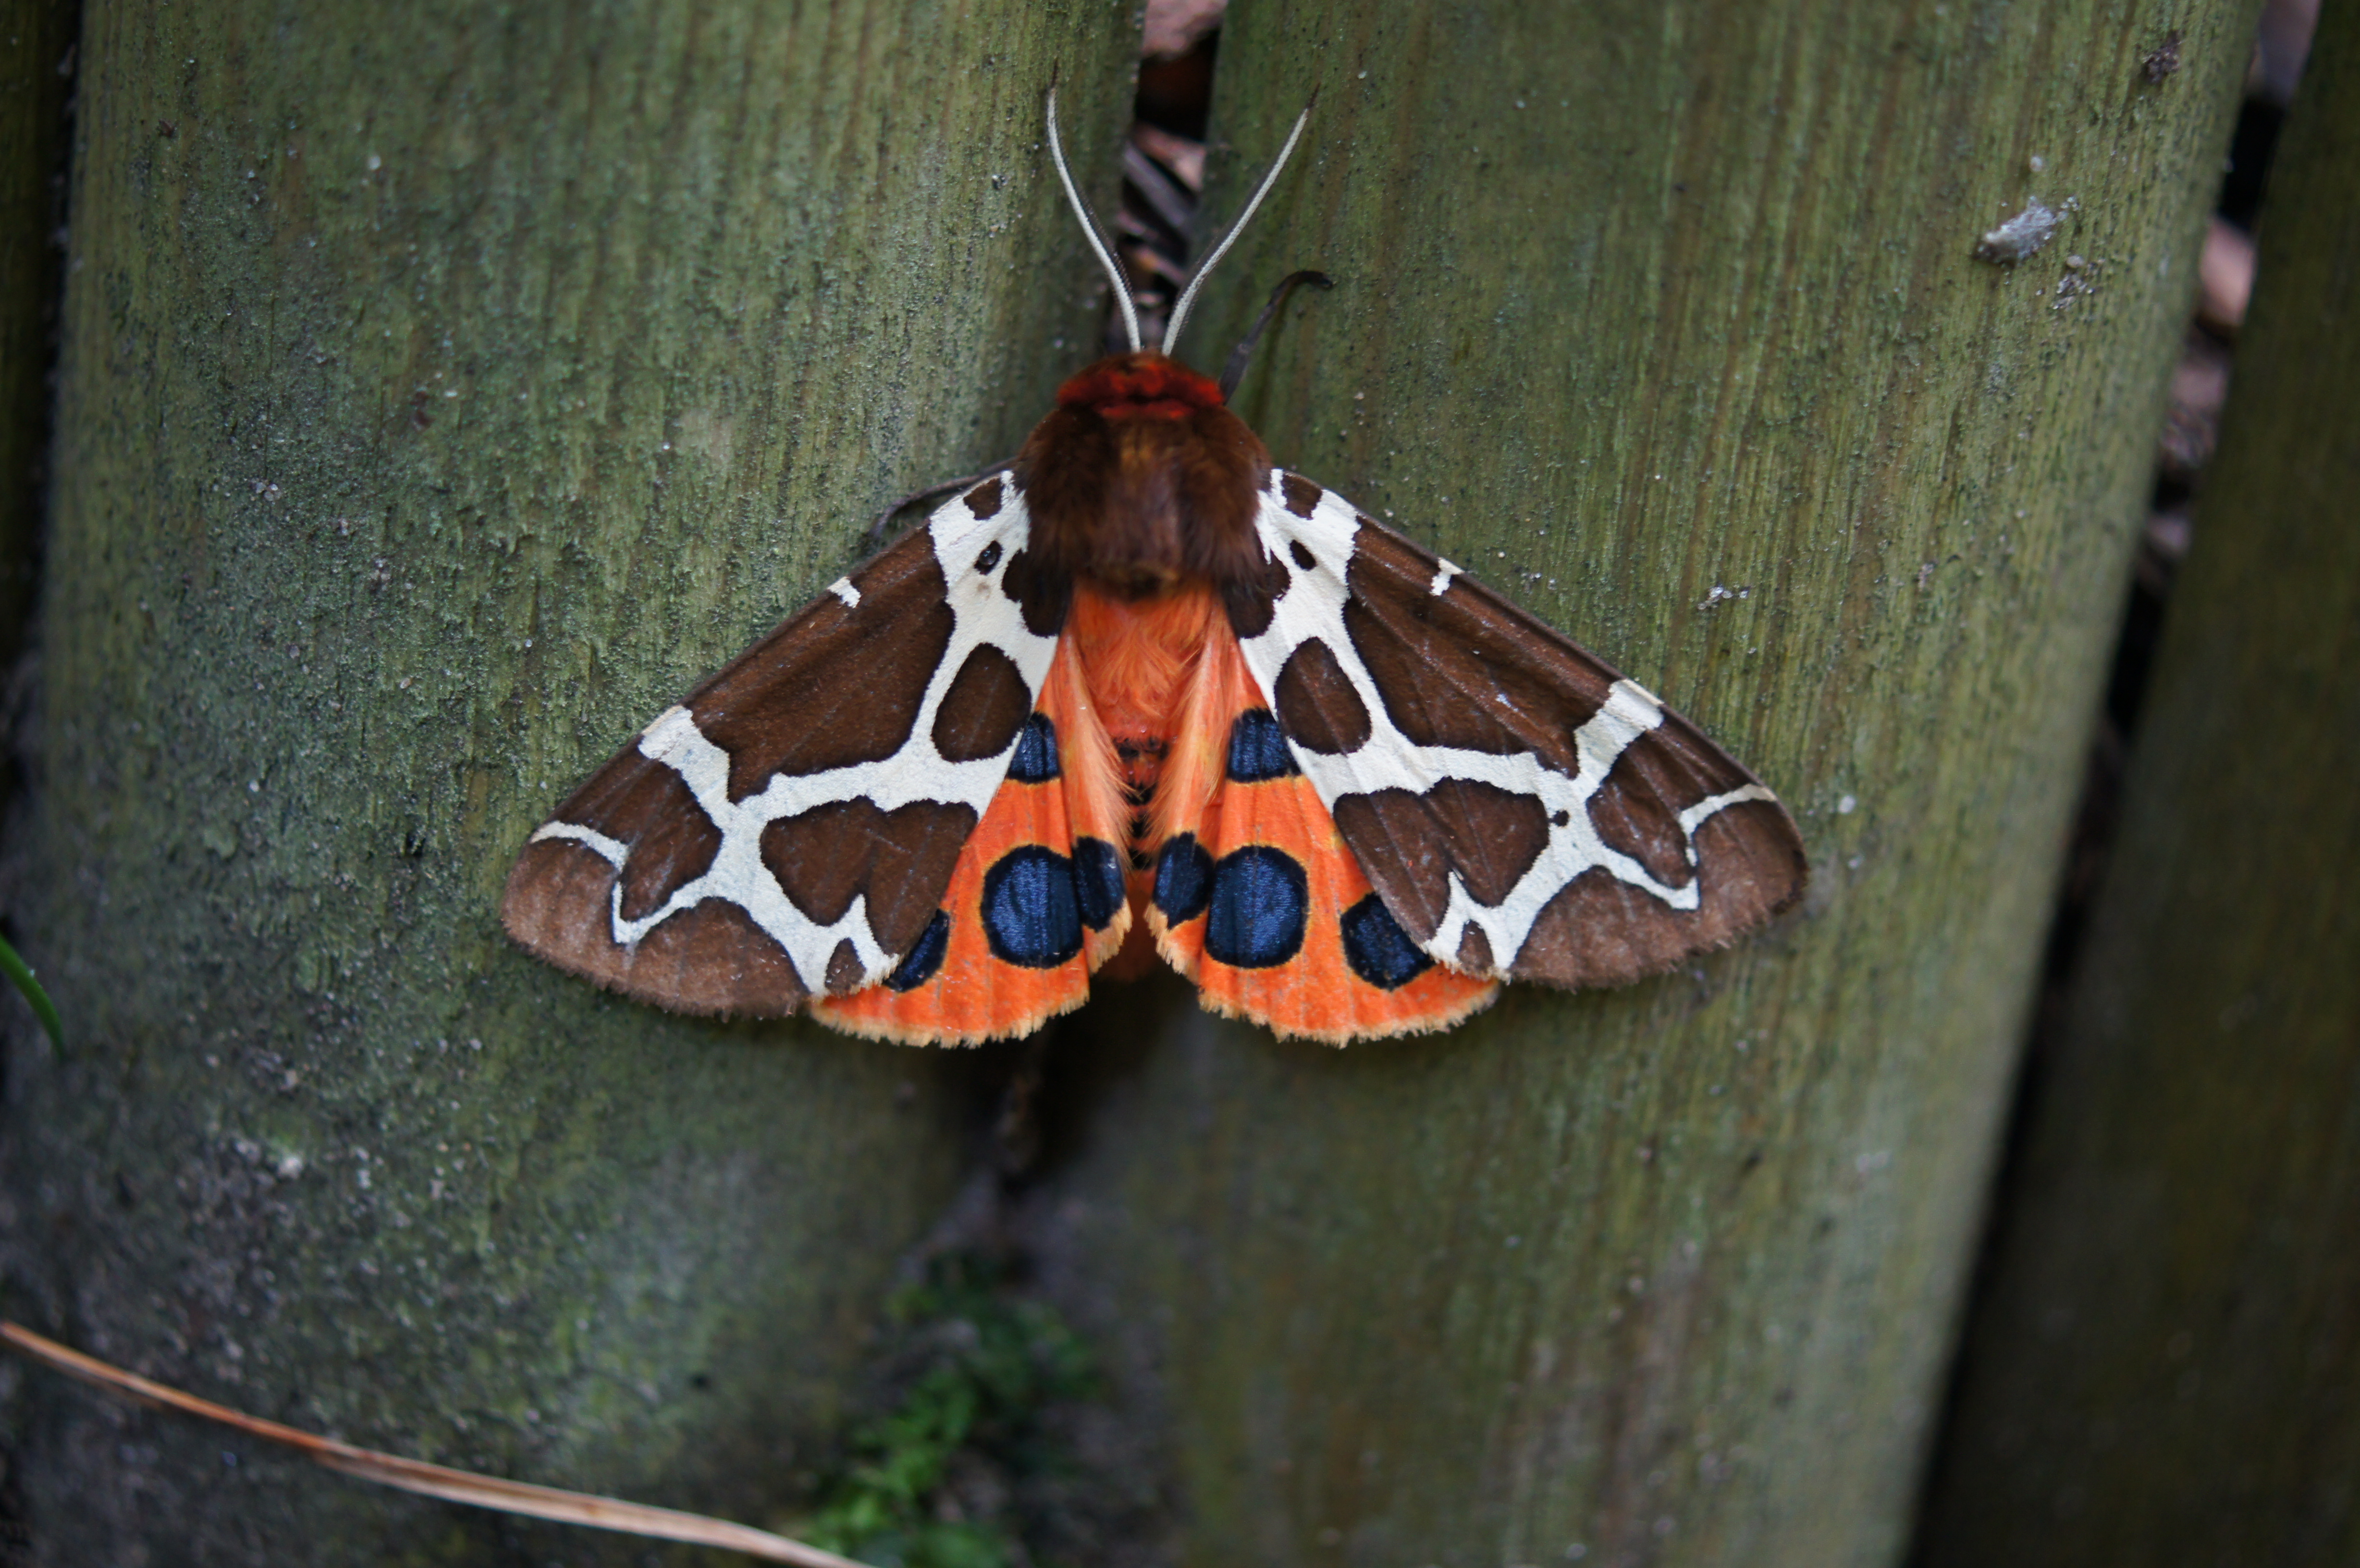
nature, moths and butterflies, moth, Cynthia subgenus, insect, invertebrate, butterfly, pollinator, organism, bombycidae, Lepidopterist, gonimbrasia belina, arthropod, riodinidae, emperor moths, brush footed butterfly, wing, wildlife